Robert Lambrou

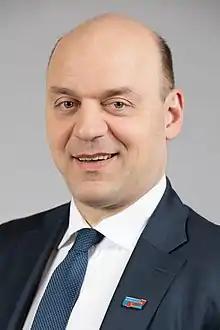
Robert Lambrou in 2019.

Robert Lambrou (born 12 September 1967 in Münster) is a German politician from Alternative for Germany.